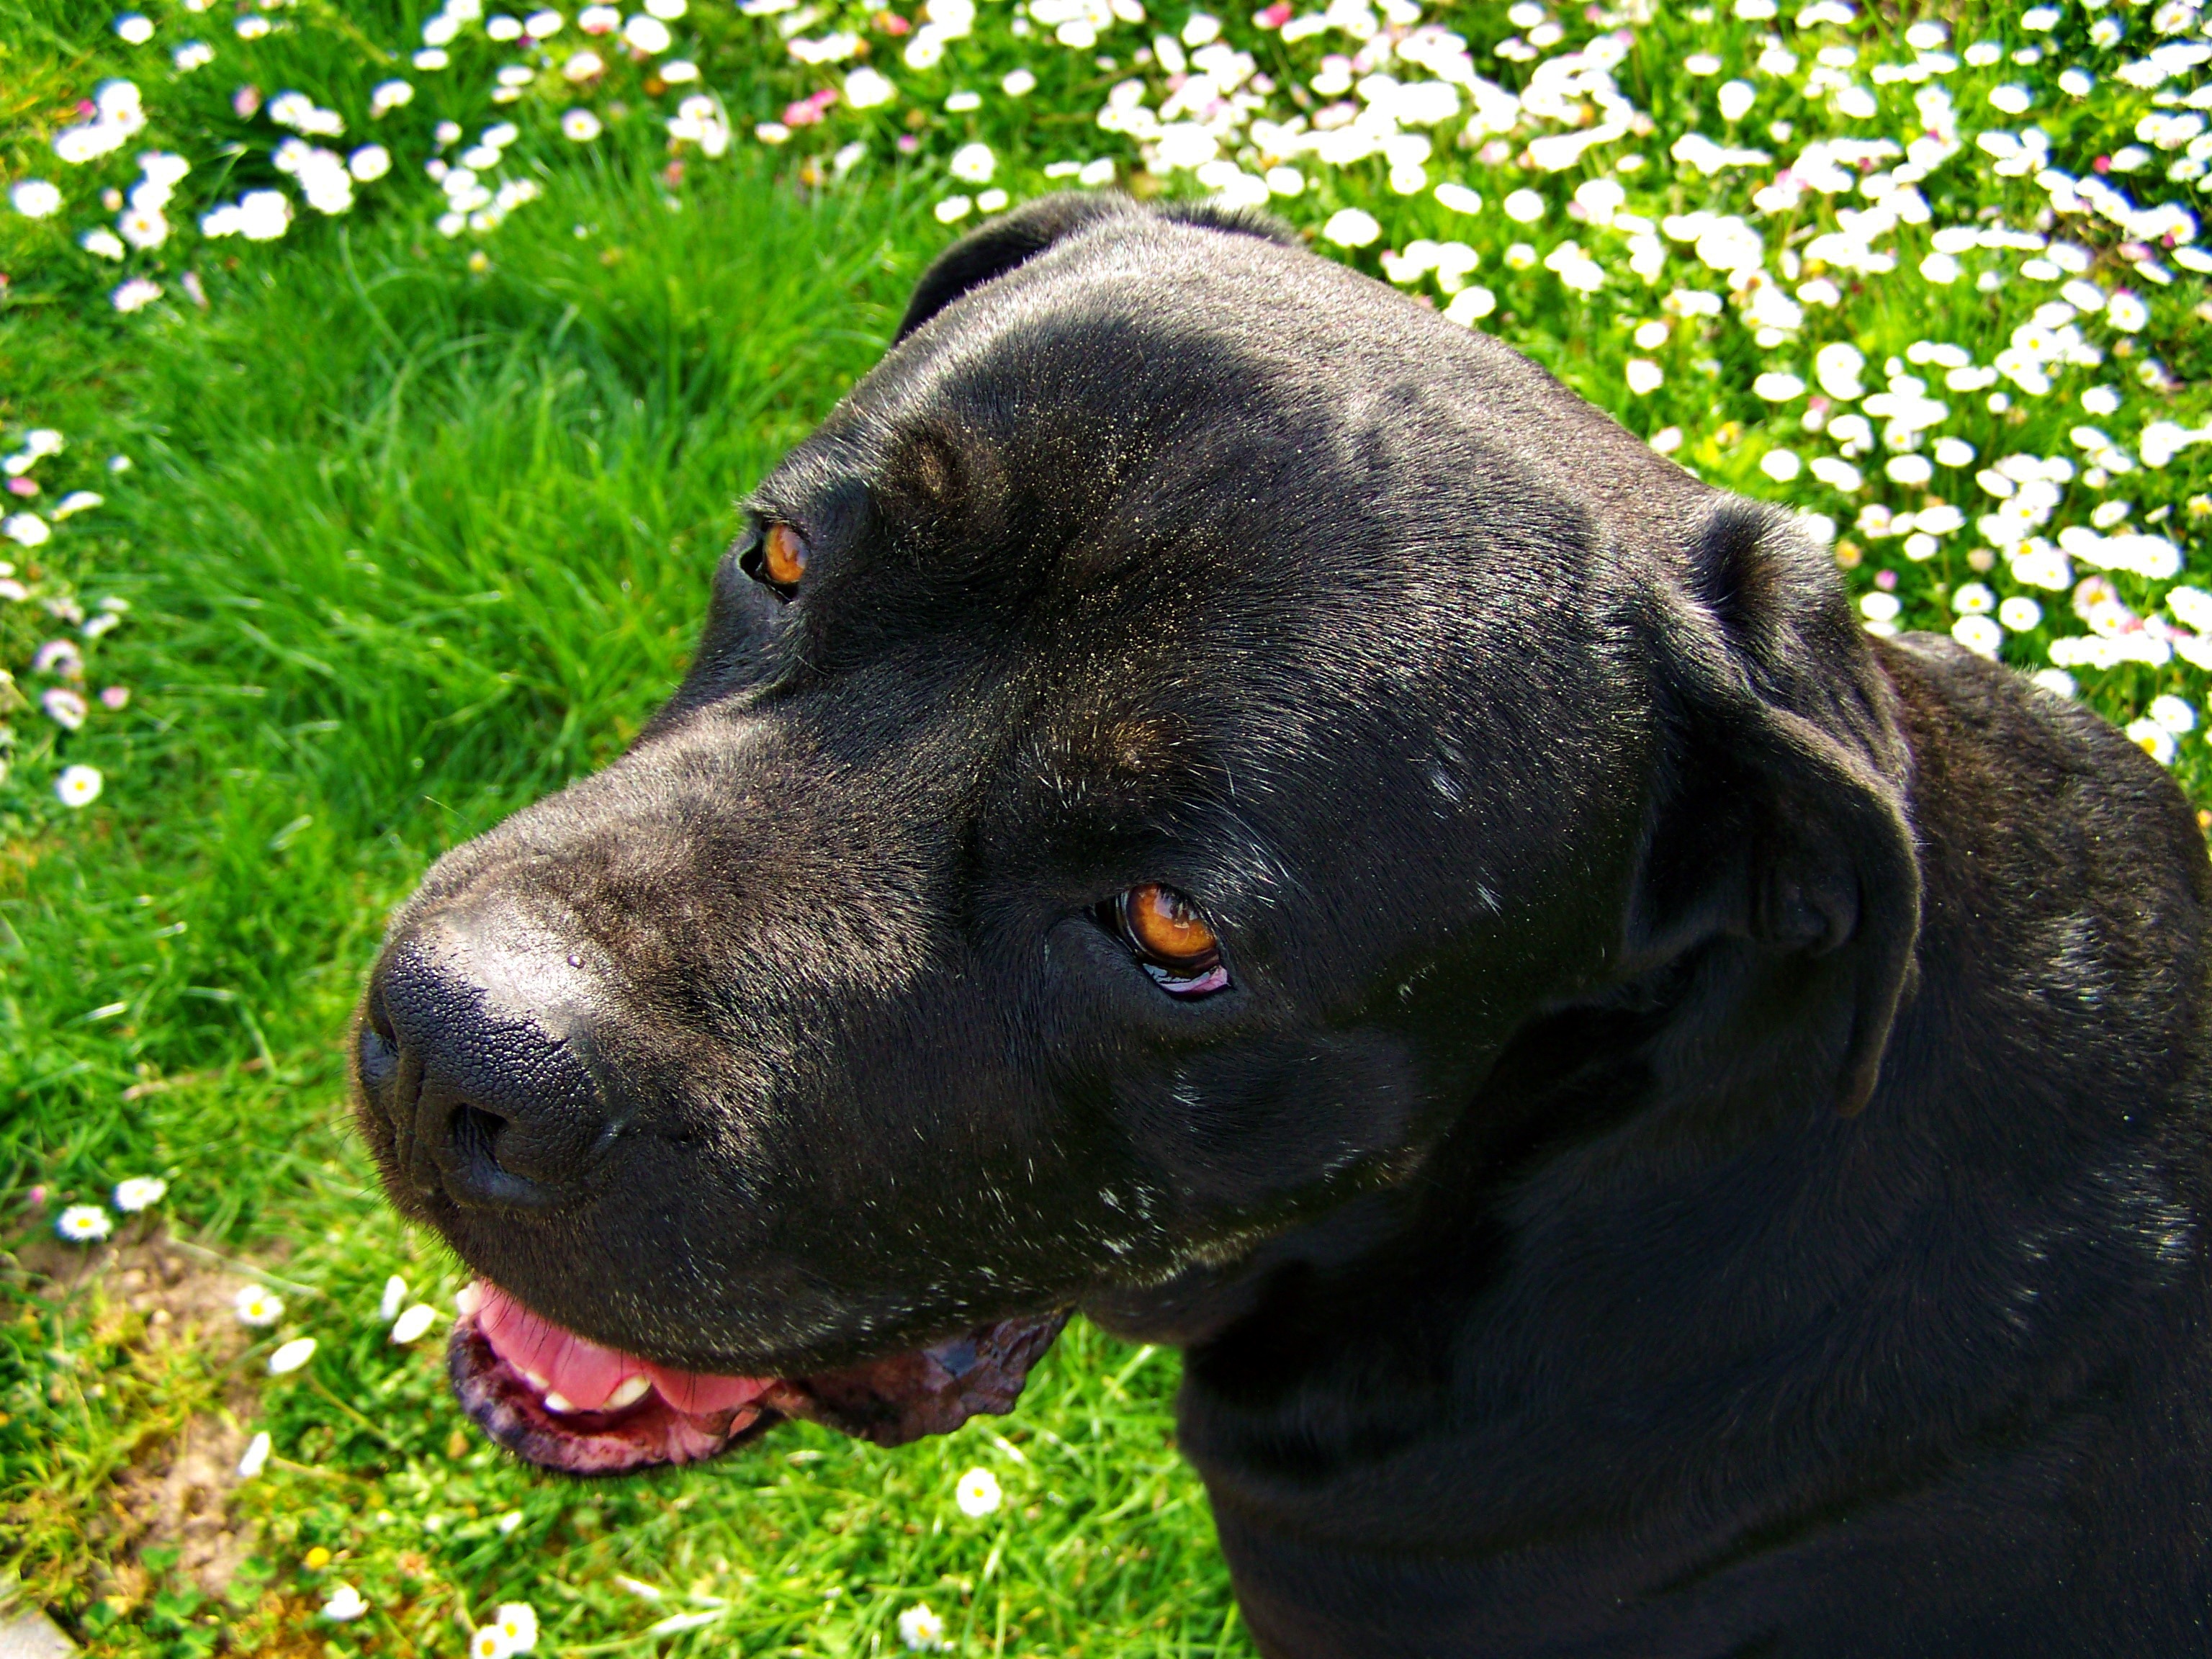
puppy, dog, animal, mammal, black dog, pets, vertebrate, dog breed, dog like mammal